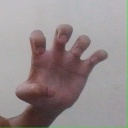
अक्षर: झ